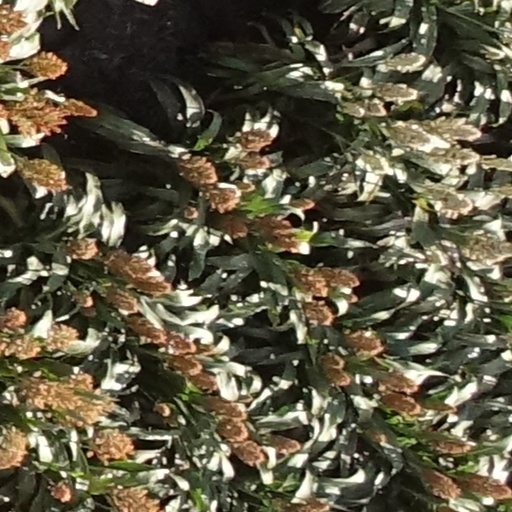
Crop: sorghum